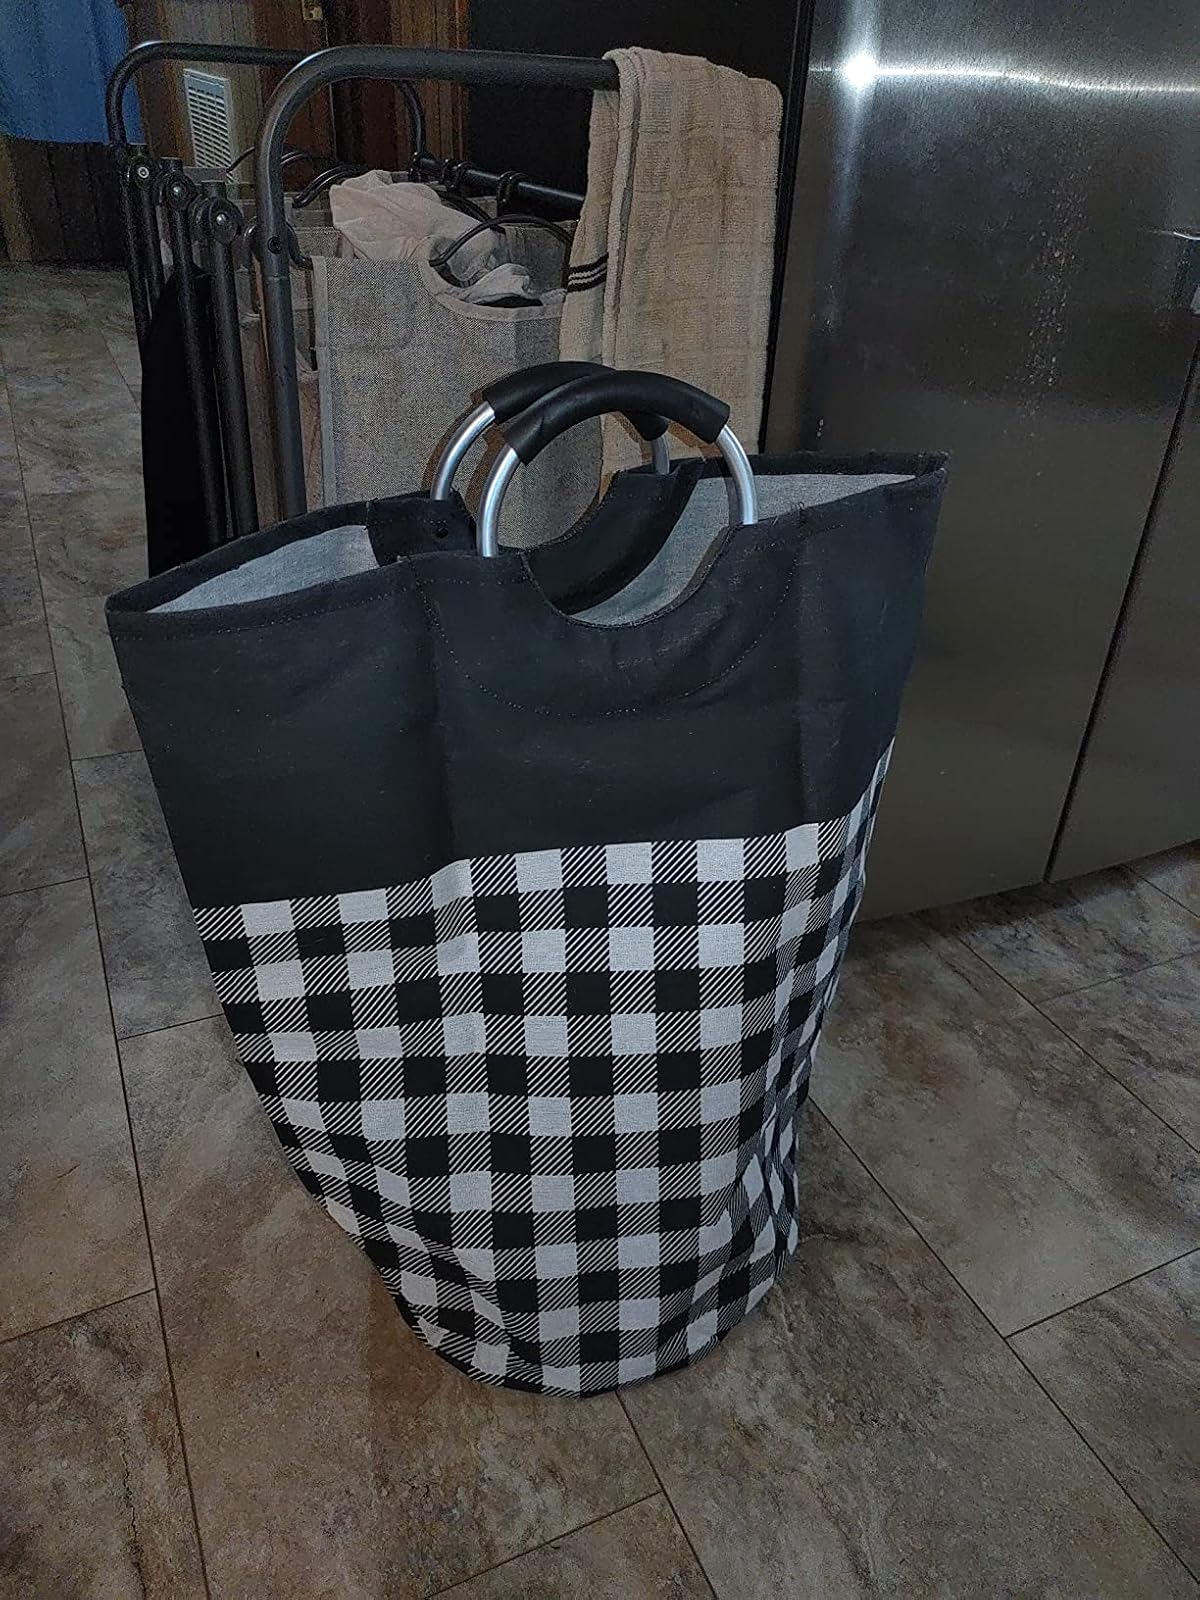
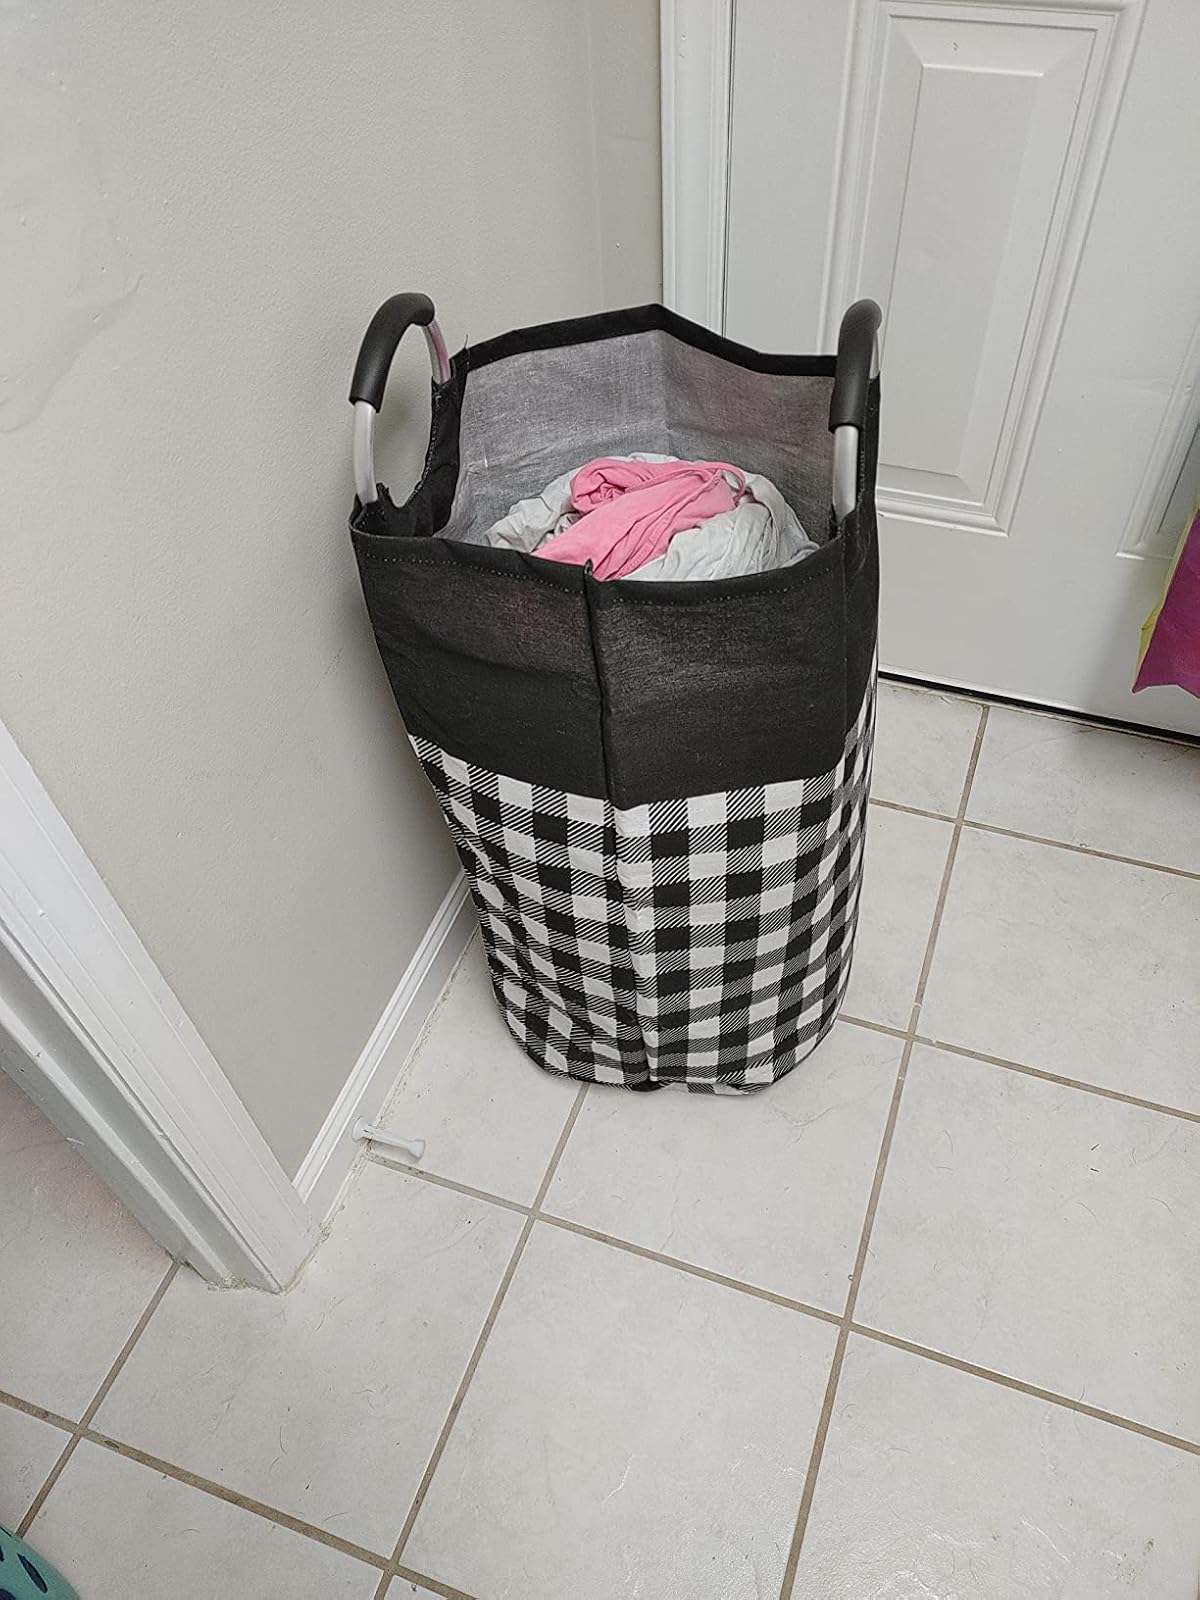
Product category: items_hamper
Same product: yes